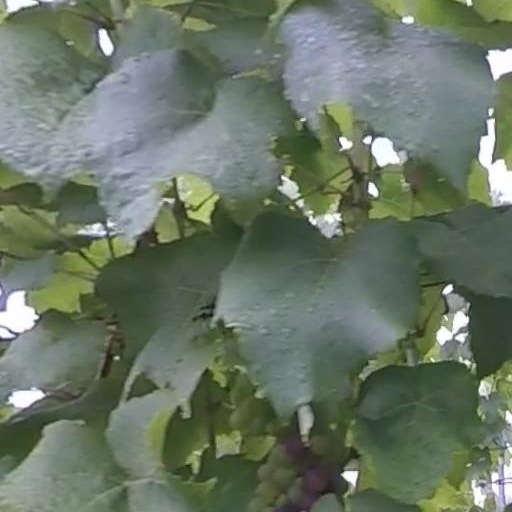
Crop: grape